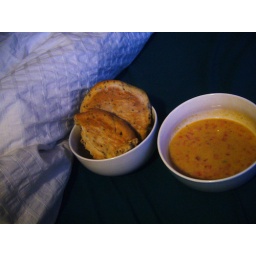
naan with red lentil mash; eaten in bed while my fevering child was sleeping.